Sky position (RA, Dec in degrees): 168.233, 28.51
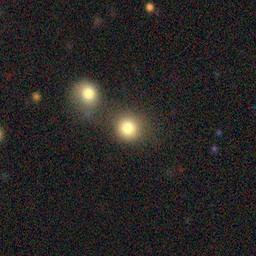
Galaxy morphology: Round Smooth Galaxies